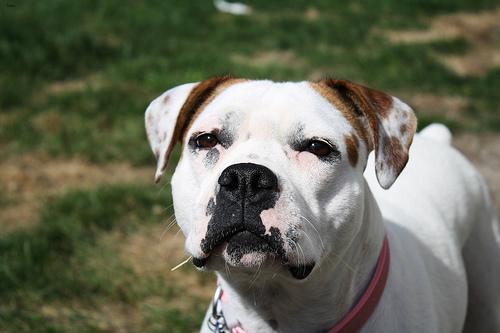
Breed: american bulldog